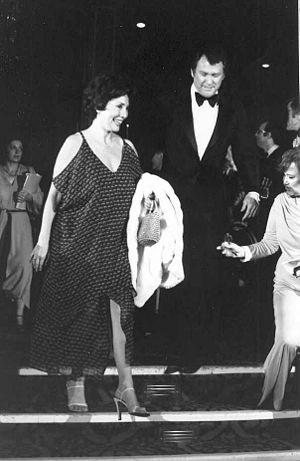
Earl Holliman est un acteur américain né le 11 septembre 1928 à Delhi, Louisiane.